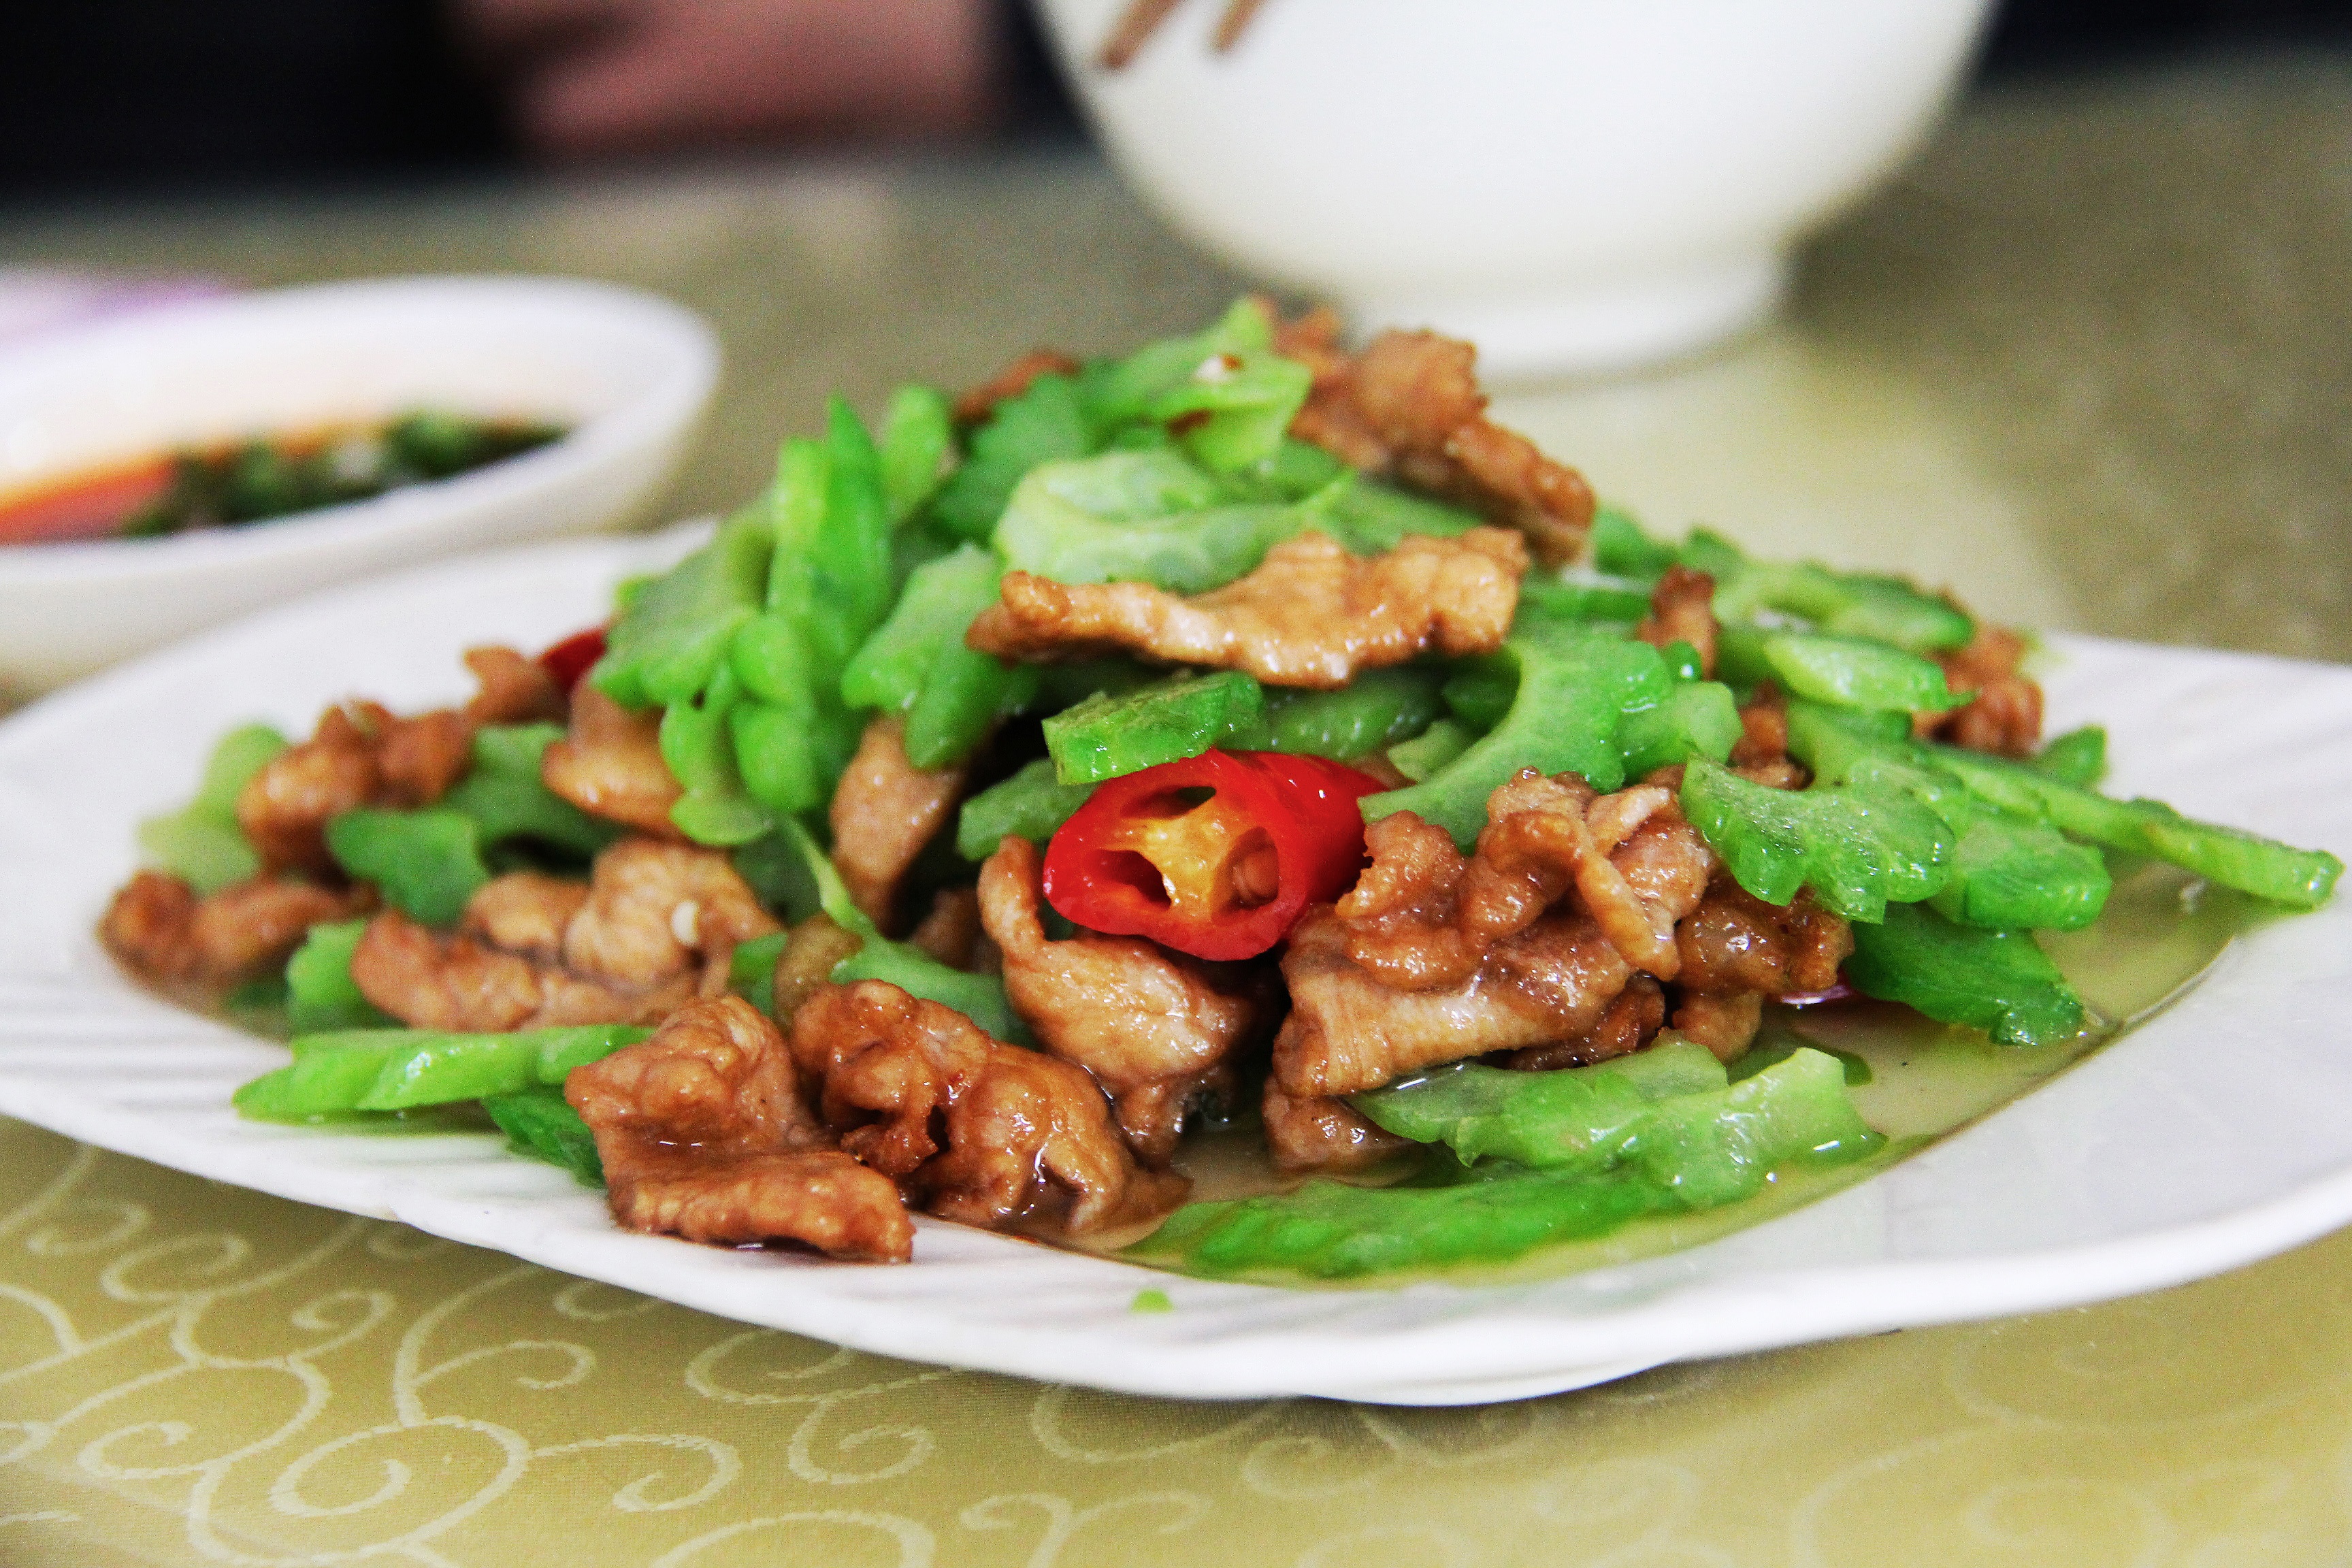
restaurant, dish, food, chinese, produce, vegetable, asia, cozy, meat, lunch, pork, cuisine, delicious, asian food, fried, dining, vegetables, dinner, chengdu, china, vegetarian food, yummy, flowering plant, sichuan, green chili, bitter gourd, chinese food